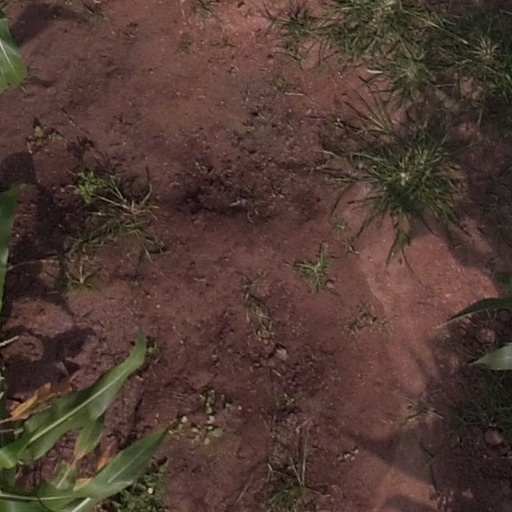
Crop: maize; corn